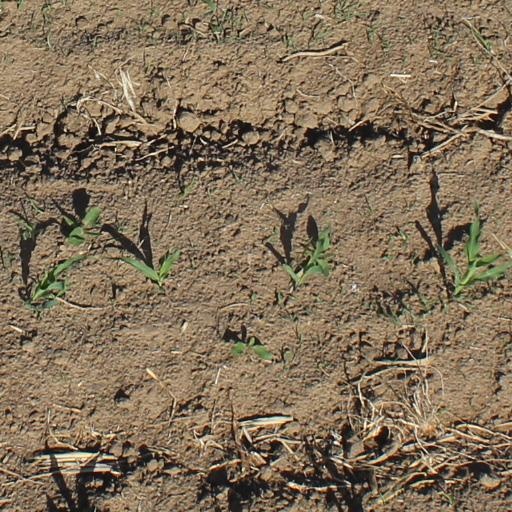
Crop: maize; corn